Laff Records

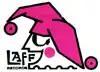
Laff Records logo

Laff Records was a small American independent record label specializing in mainly African-American comedy and party records founded in 1967 in Los Angeles.